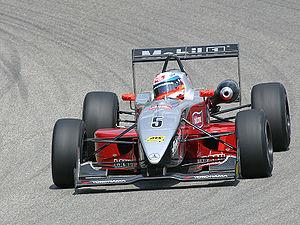
Markus Winkelhock est un pilote automobile allemand. Il est en 2007 l'un des pilotes essayeurs de l'écurie Spyker en Formule 1 et a fait ses débuts en Grand Prix à l'occasion du GP d'Europe au Nürburgring le 22 juillet.
Le championnat d'Allemagne de Formule 3 a été organisé de 1975 à 2002. Il mettait aux prises sur les circuits allemands les meilleurs espoirs du sport automobile allemand, mais également des pilotes étrangers, ce qui en faisait l'un des championnats de Formule 3 les plus relevés au monde. Plusieurs pilotes qui sont devenus des stars de la Formule 1, du DTM ou des 24 Heures du Mans, s'y sont illustrés.